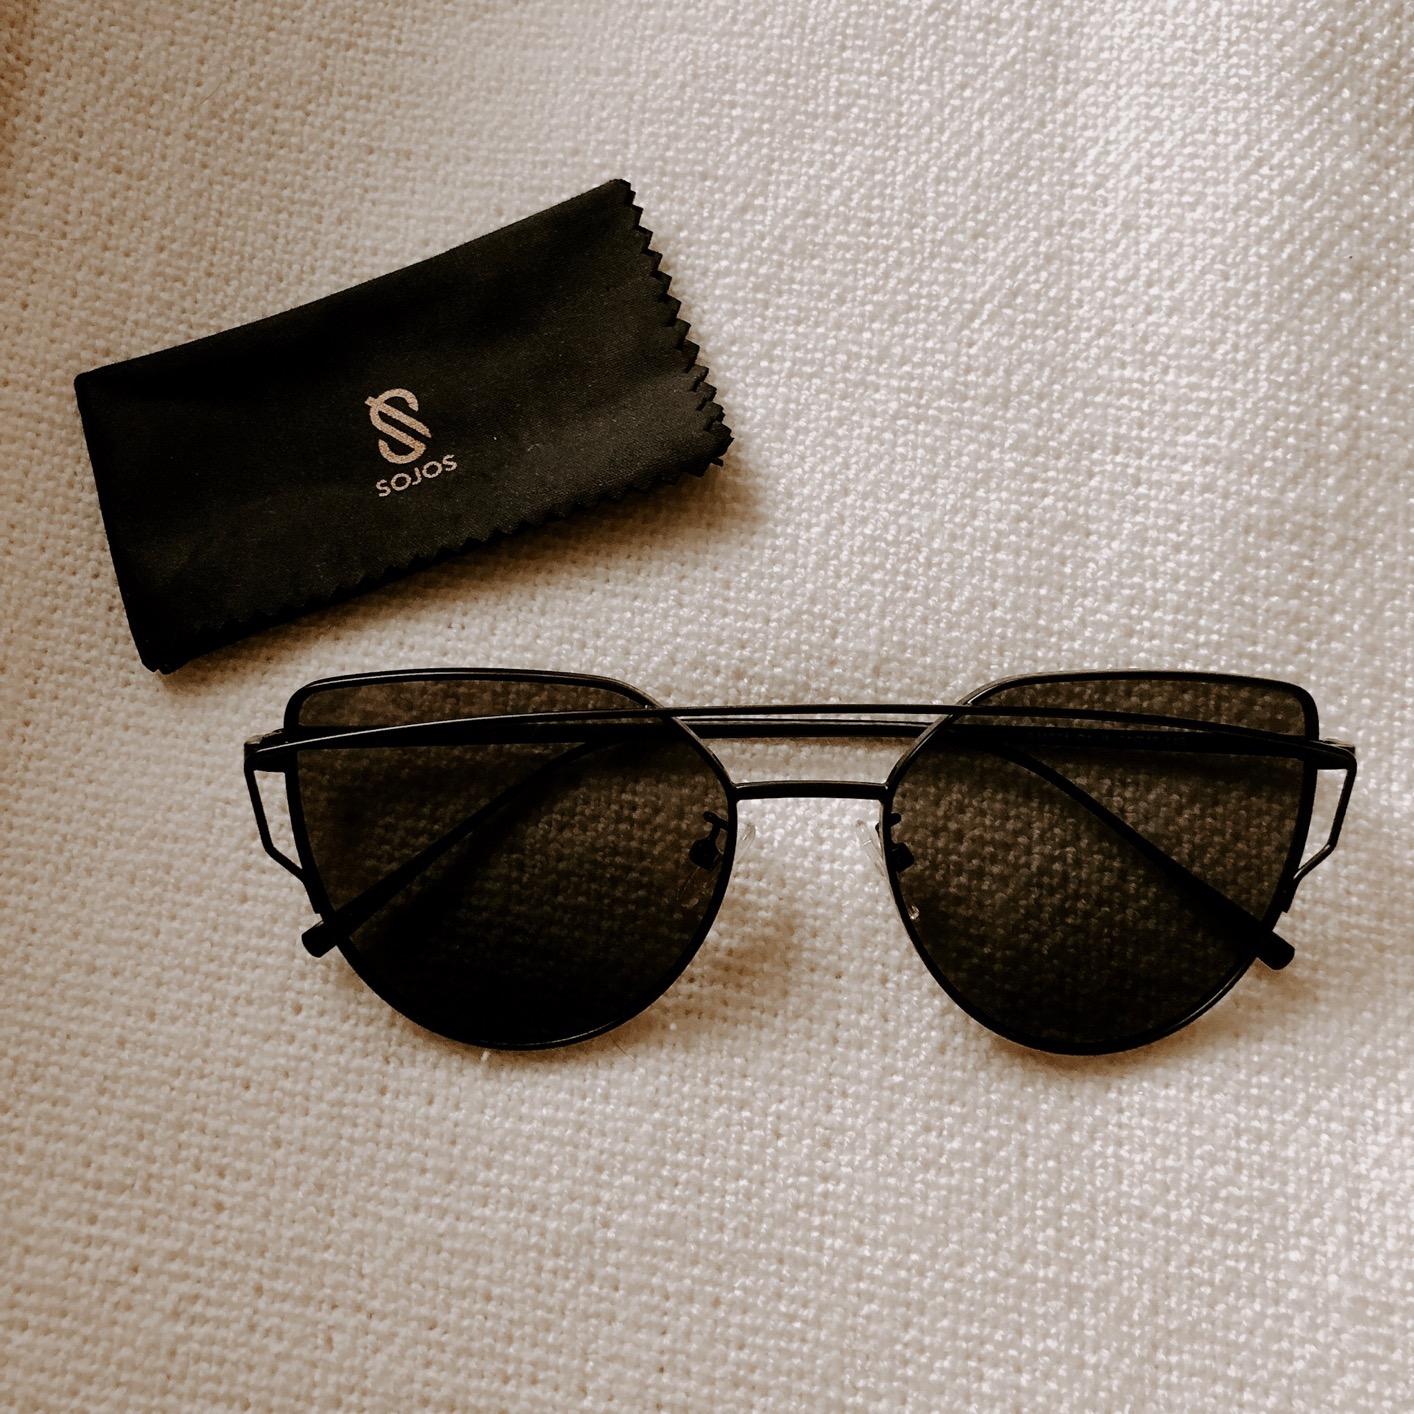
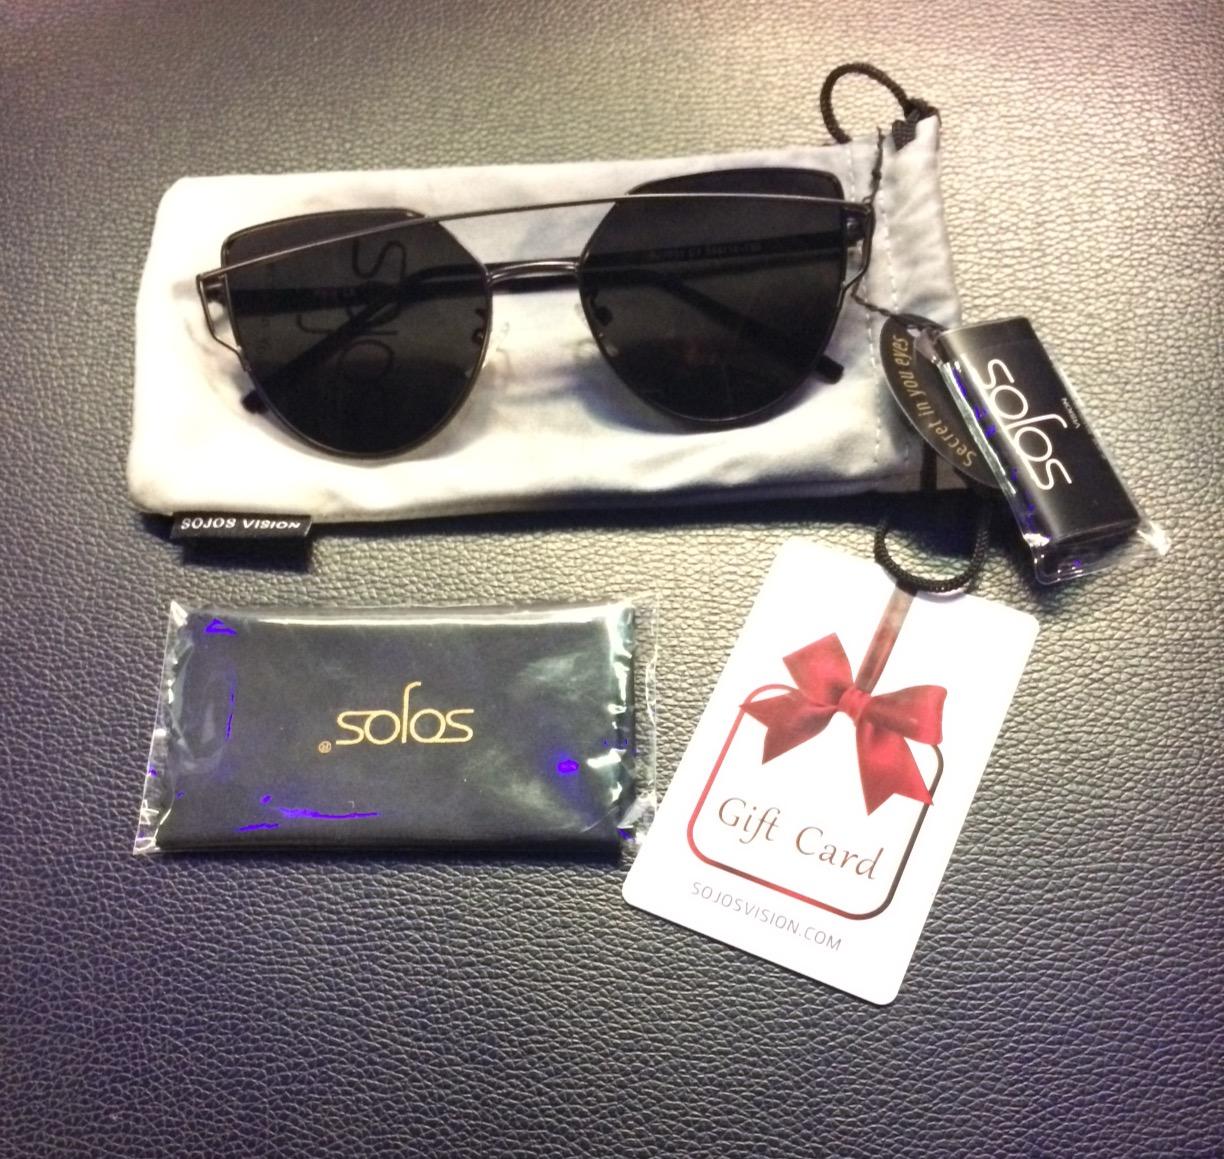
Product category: accessories_sunglasses
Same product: yes